Maureen Elizabeth Church

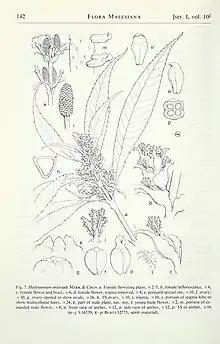

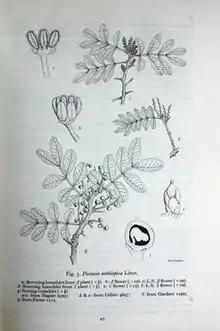

Maureen Elizabeth Church (née Griffiths; born 16 January 1930, in Swansea, Wales) is a Welsh-born botanist and a self-trained botanical illustrator. Her preferred technique was that of line drawings and her work is in the permanent collections of the Forest Herbarium in Oxford, the East African Herbarium in Nairobi, the Herbarium at Kew, and the University of Edinburgh.